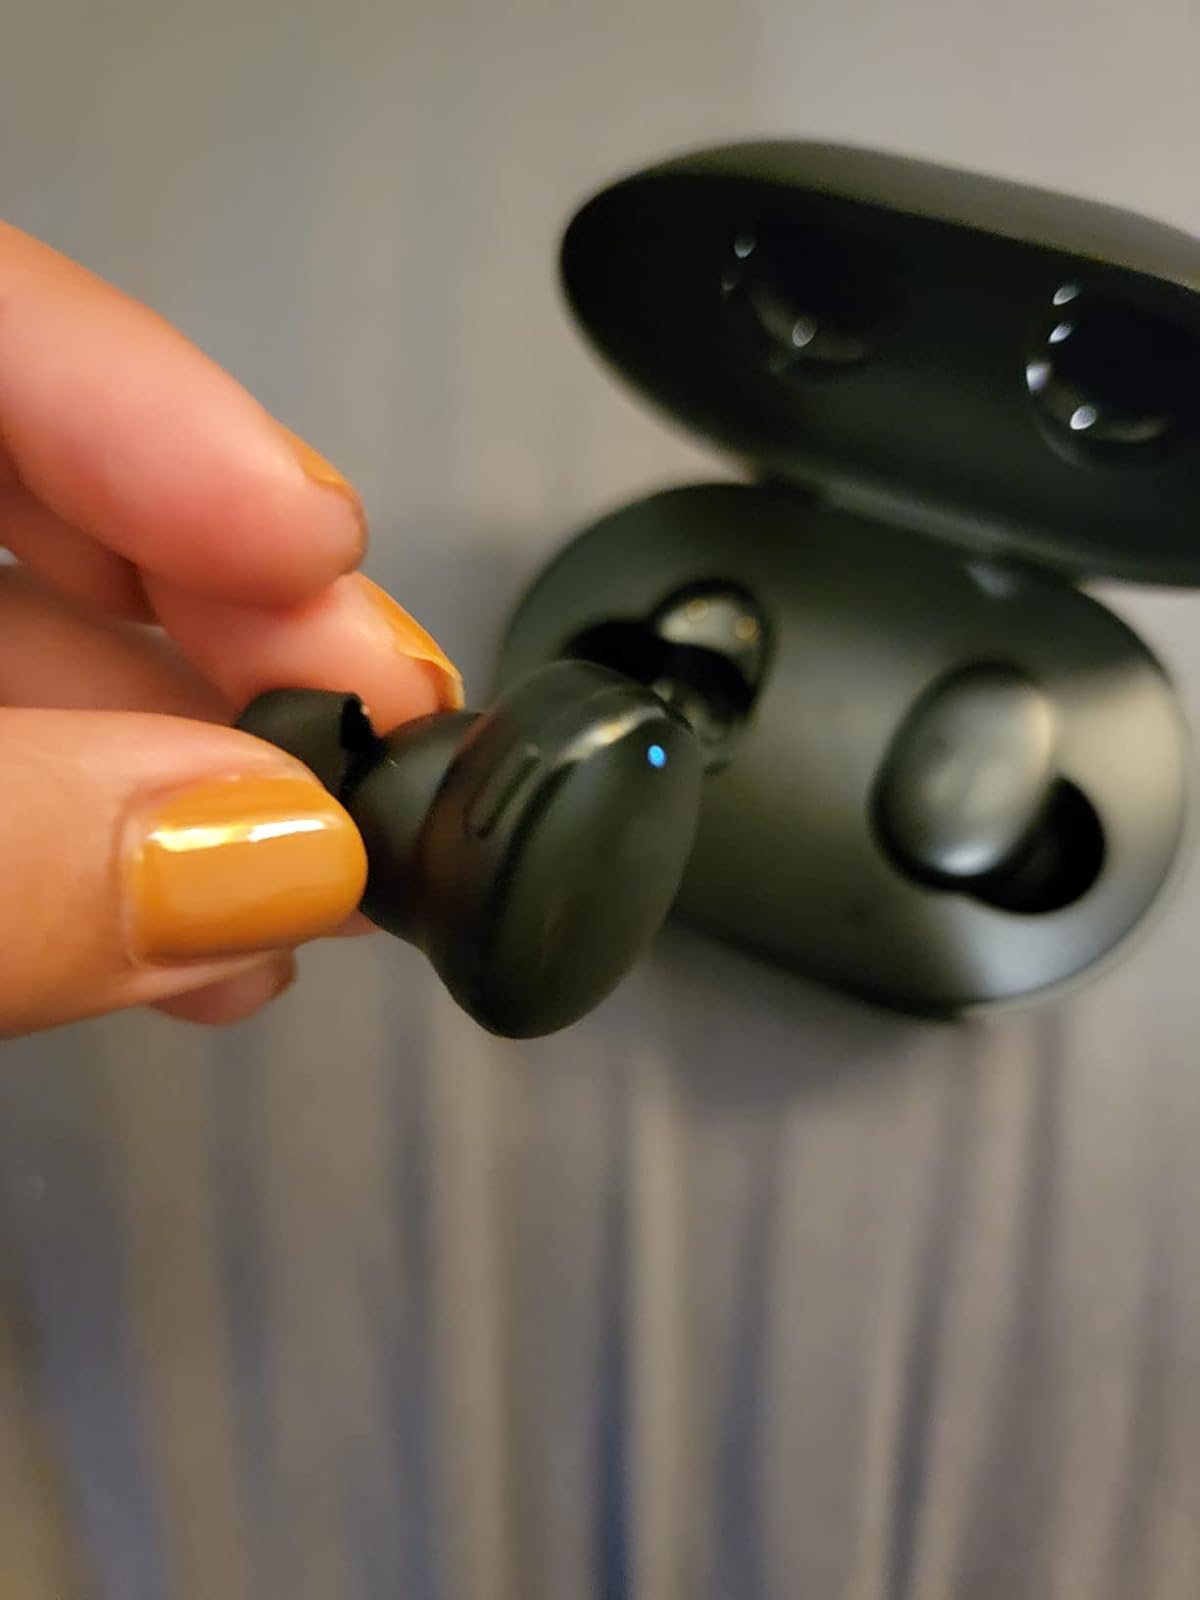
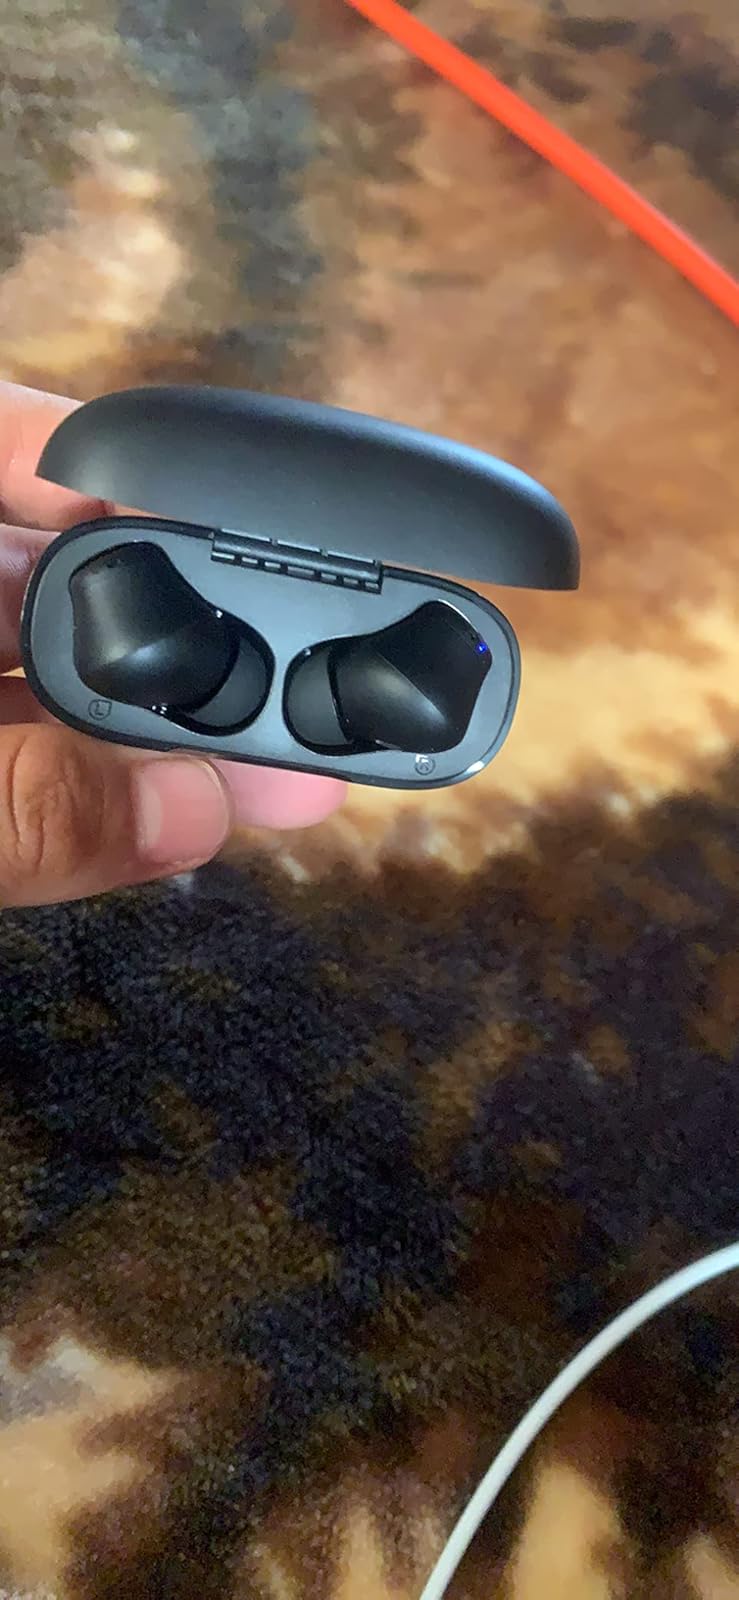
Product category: earbuds
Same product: no